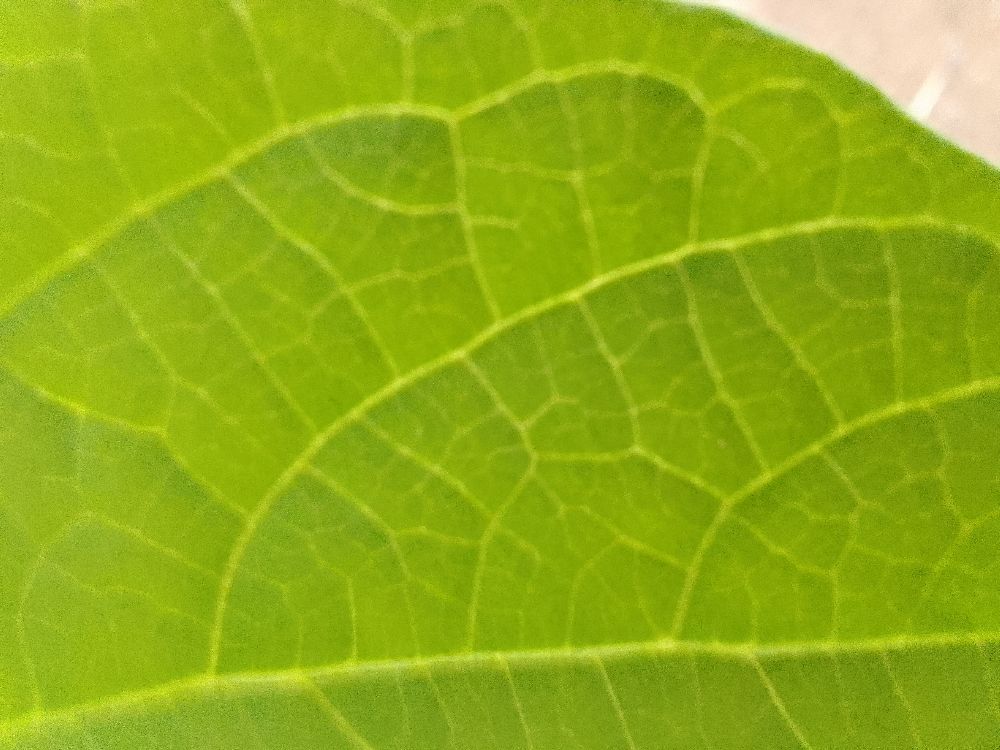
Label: healthy